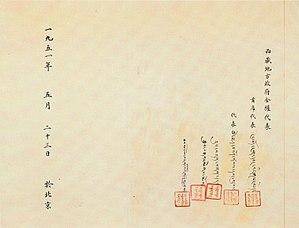
L'accord sur les mesures pour la libération pacifique du Tibet entre le gouvernement central populaire et le gouvernement local du Tibet, dit l'accord en 17 points, l'accord sino-tibétain ou le traité de Pékin, est un traité conclu le 23 mai 1951 à Pékin entre des délégués du 14ᵉ dalaï-lama et de la République populaire de Chine : le Tibet, qui connaissait depuis 1912 une indépendance de fait, marquait pour Pékin l'incorporation du Tibet à la république populaire de Chine.